Fuel cell vehicle

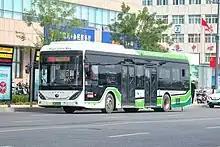
Yutong F12 in Zhengzhou, China in 2022

, 5,648 hydrogen fuel cell buses were in use around the world, with 93.7% of them in China.